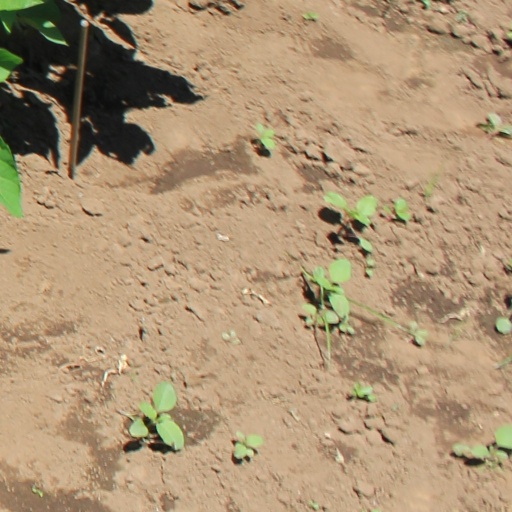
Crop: soybean